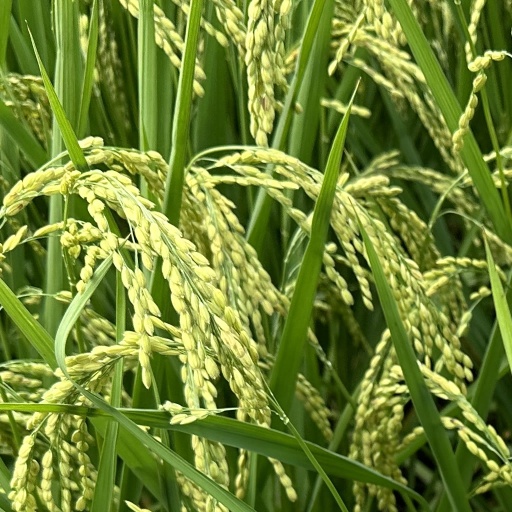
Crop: rice